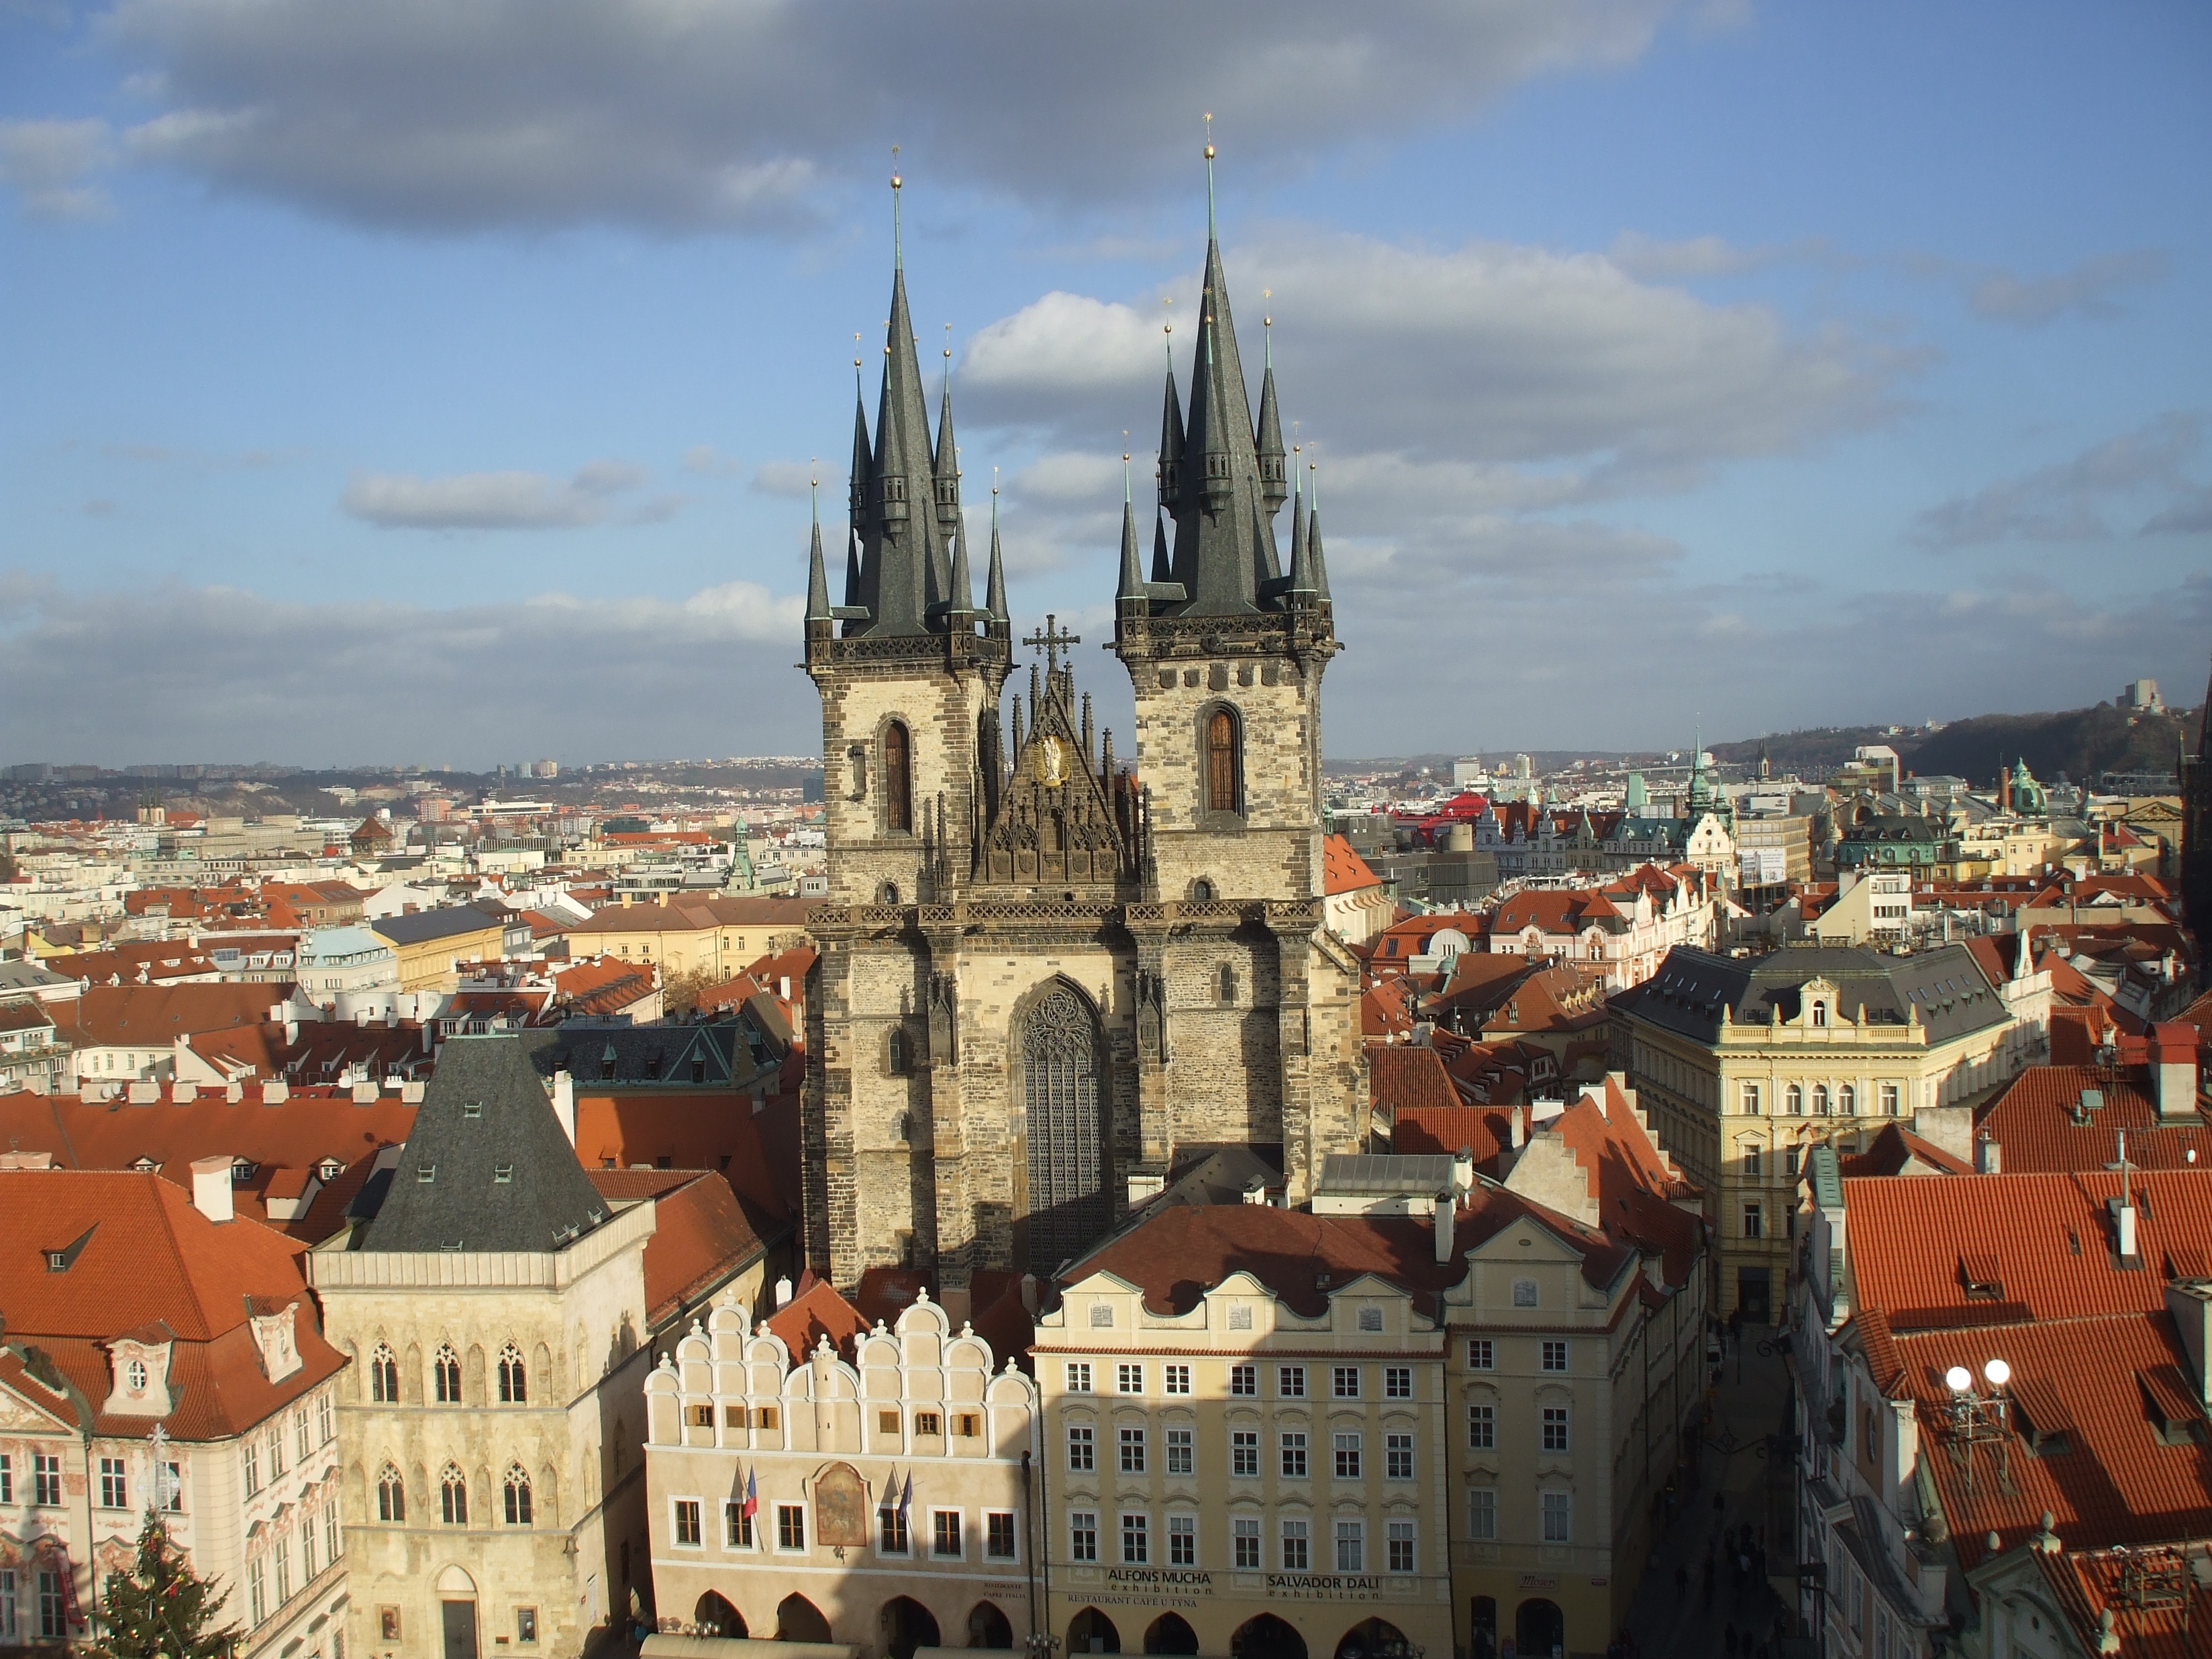
skyline, town, building, chateau, city, cityscape, panorama, europe, tower, castle, landmark, church, cathedral, prague, tourism, spire, town square, czech republic, human settlement